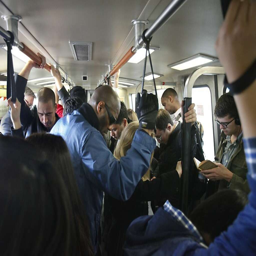
riders grab straps and bars as a packed train travels through filming location .